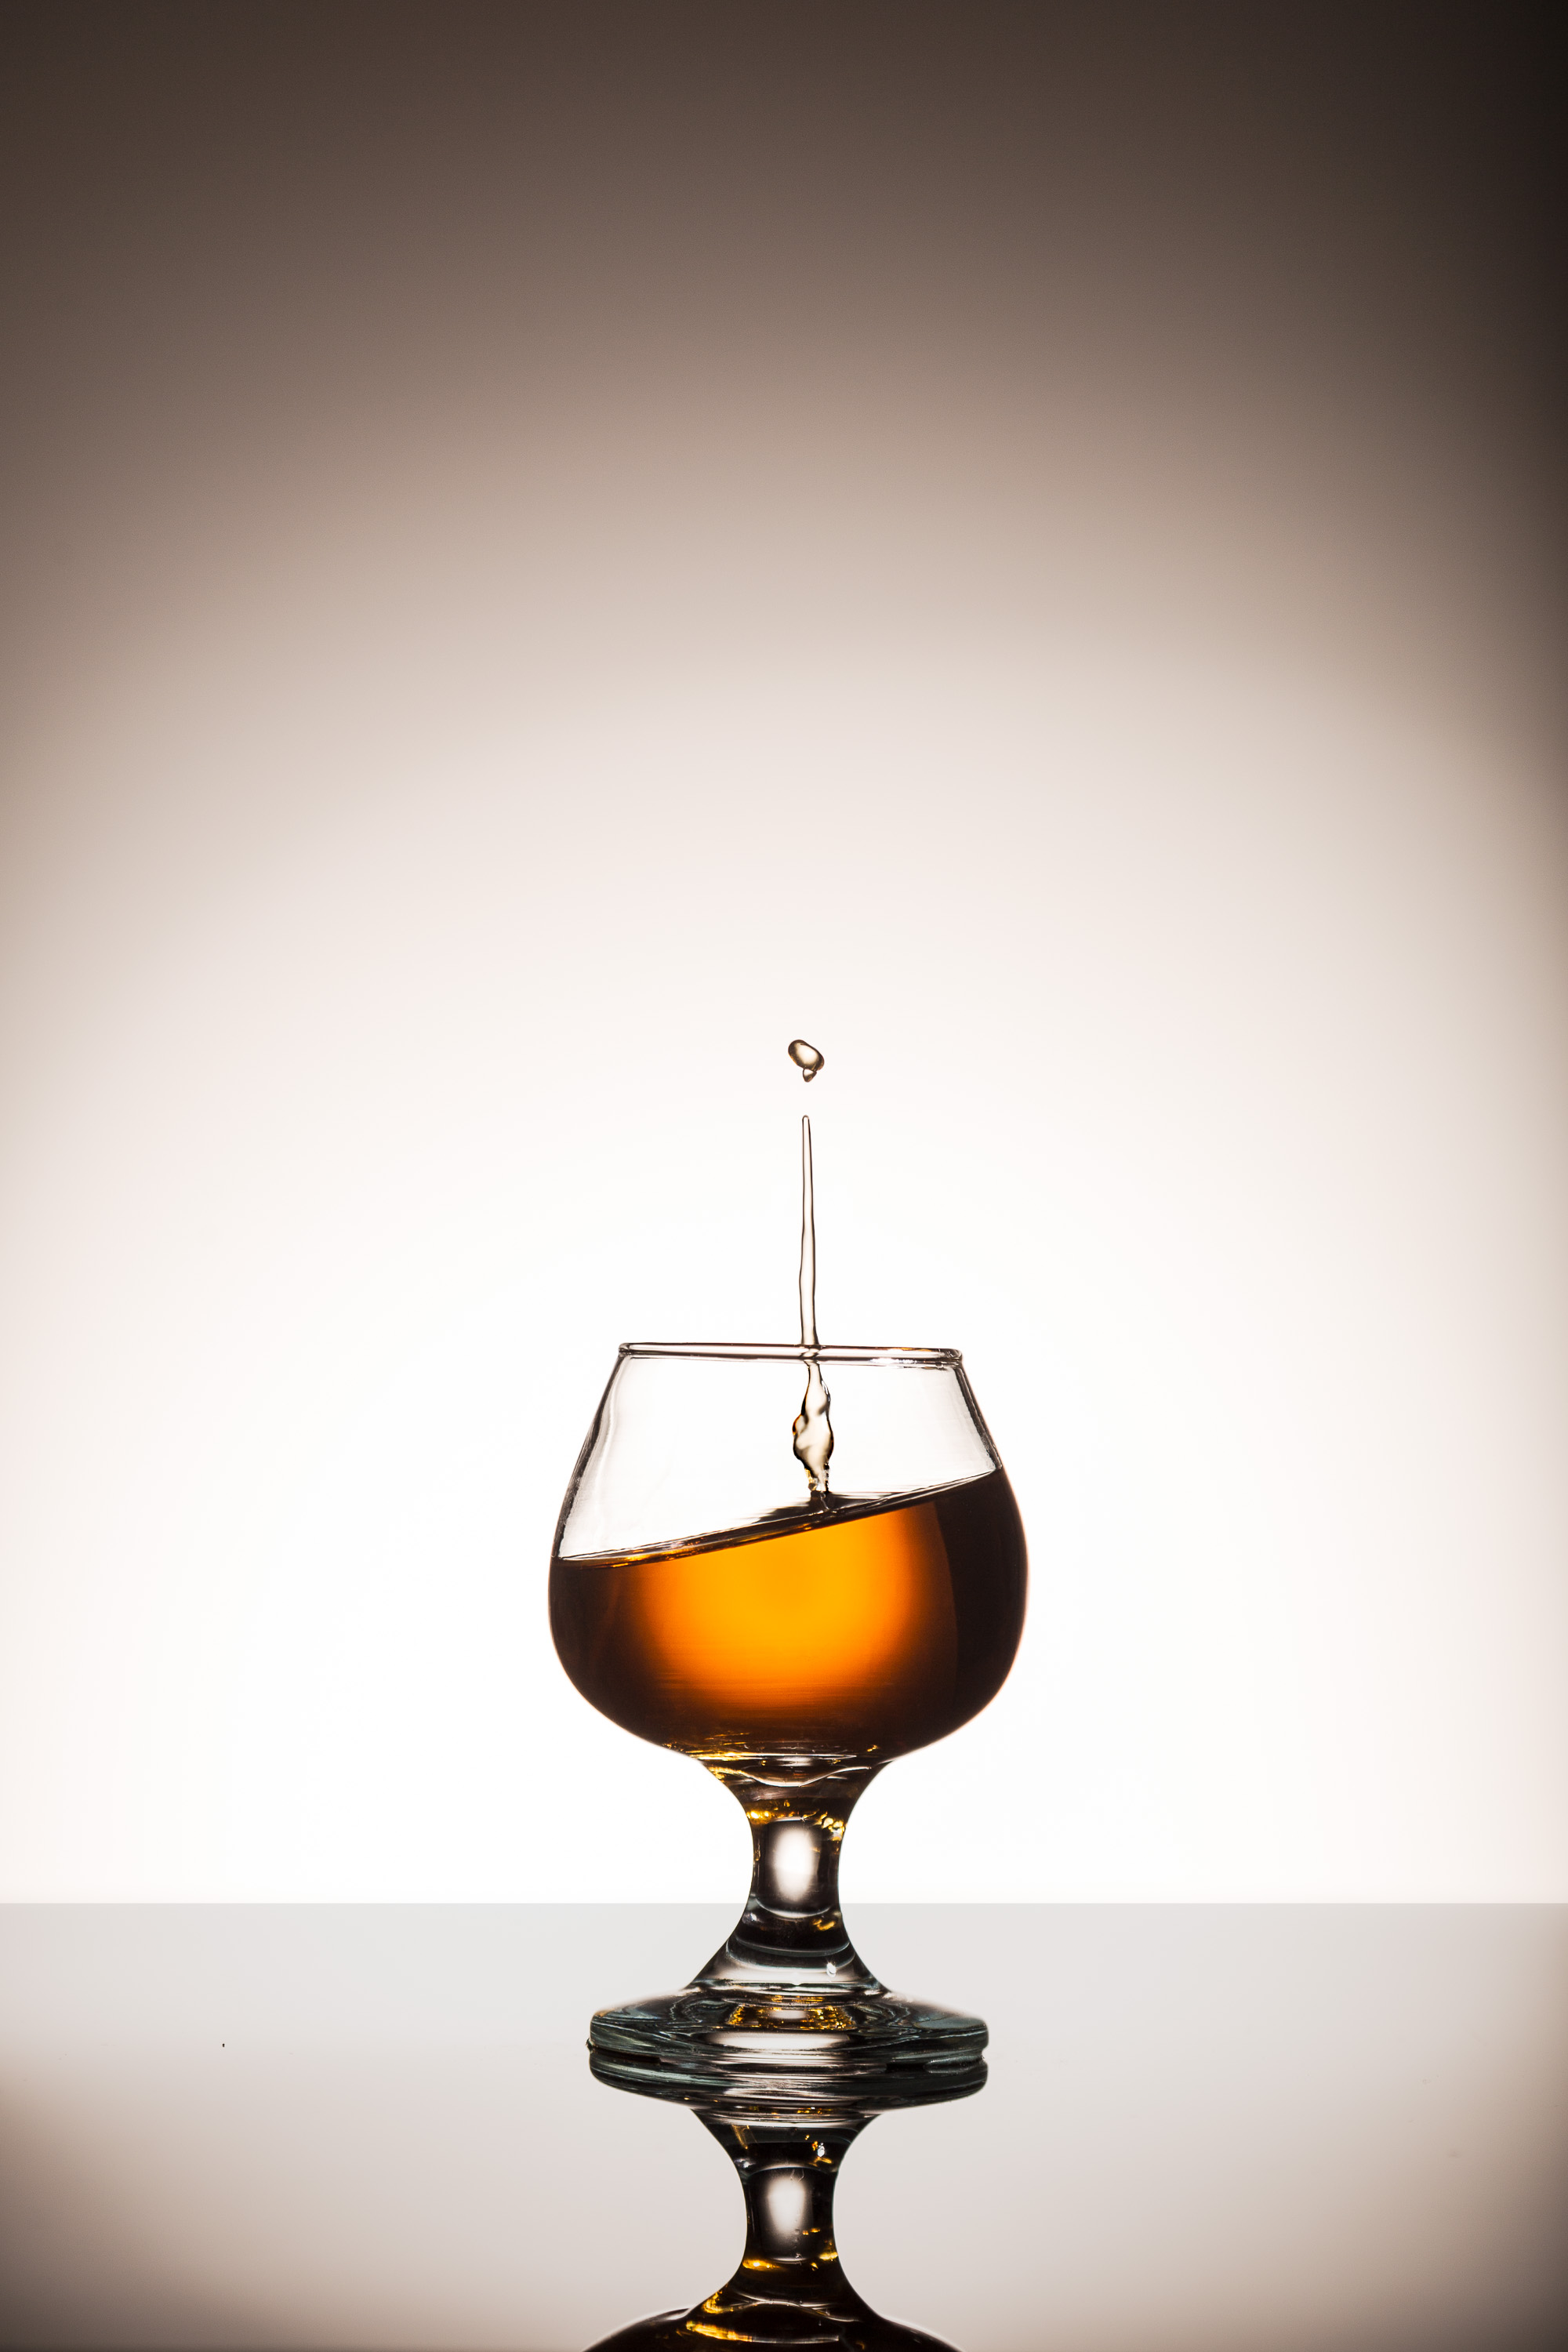
whiskey, cognac, liquor, spirits, Snifter, still life photography, glass, drink, water, wine glass, drinkware, stemware, still life, distilled beverage, photography, barware, liquid, champagne stemware, liqueur